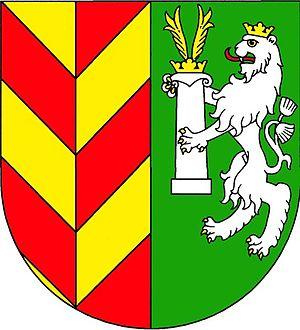
Velký Valtinov est une commune du district de Česká Lípa, dans la région de Liberec, en République tchèque. Sa population s'élevait à 194 habitants en 2018.